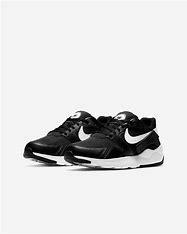
Brand: Nike
Model: LD Victory